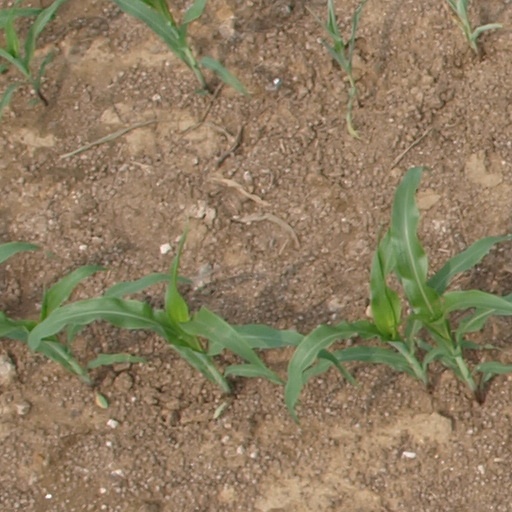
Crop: maize; corn